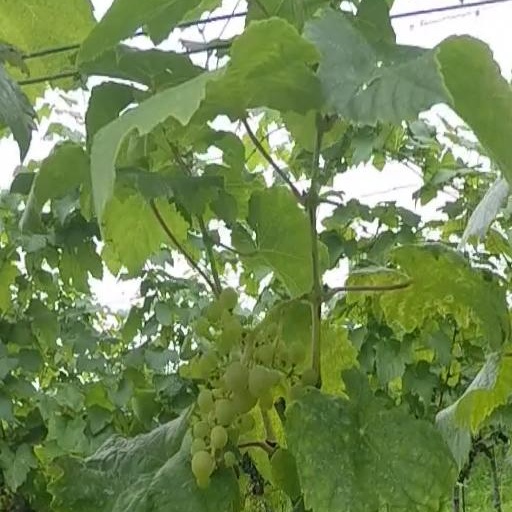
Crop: grape